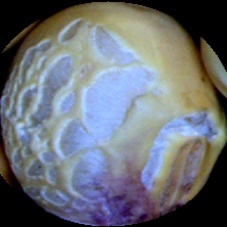
Label: Spotted